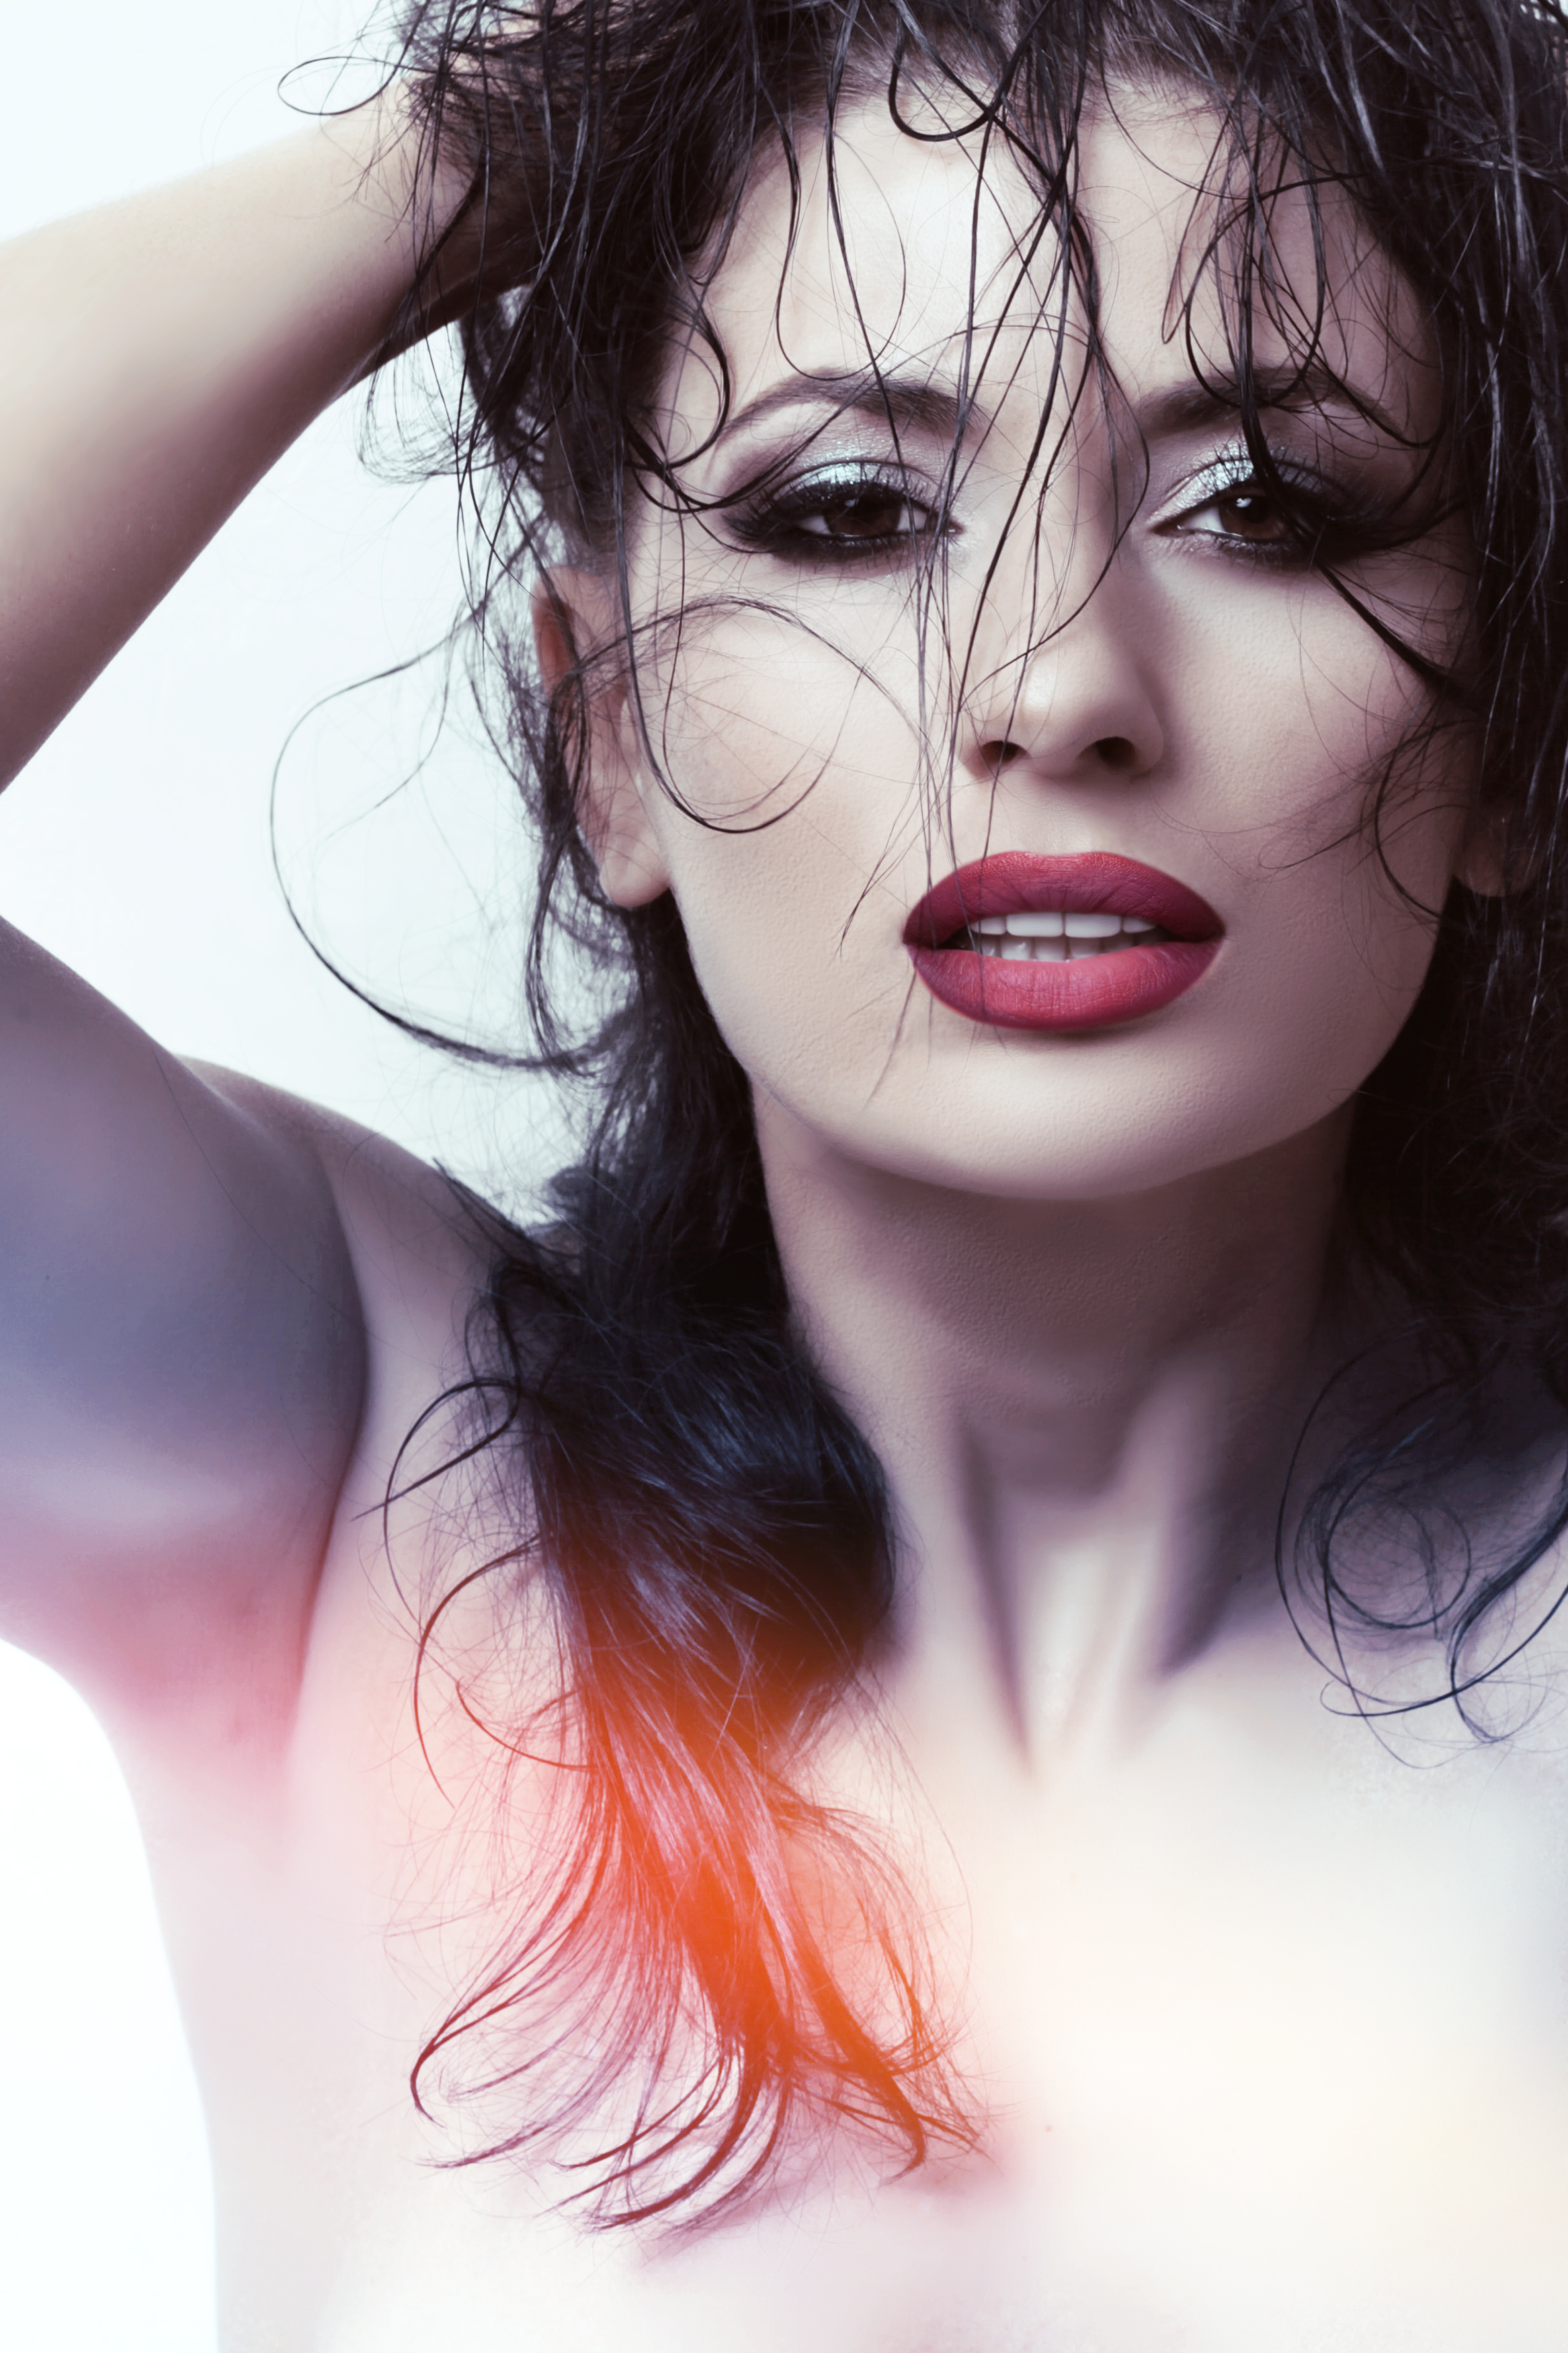
nude, sexy, body, nose, skin, lip, lipstick, eyebrow, eye, eyelash, mouth, flash photography, jaw, iris, red, layered hair, black hair, fashion model, chest, long hair, cg artwork, Step cutting, wig, eye liner, makeover, eye shadow, goth subculture, brown hair, magenta, jewellery, blond, necklace, close up, throat, eyewear, red hair, happy, bangs, art model, mascara, flesh, hair coloring, portrait photography, feathered hair, portrait, cosmetics, photo shoot, illustration, lip gloss, fashion accessory, selfie, model, fictional character, retro style